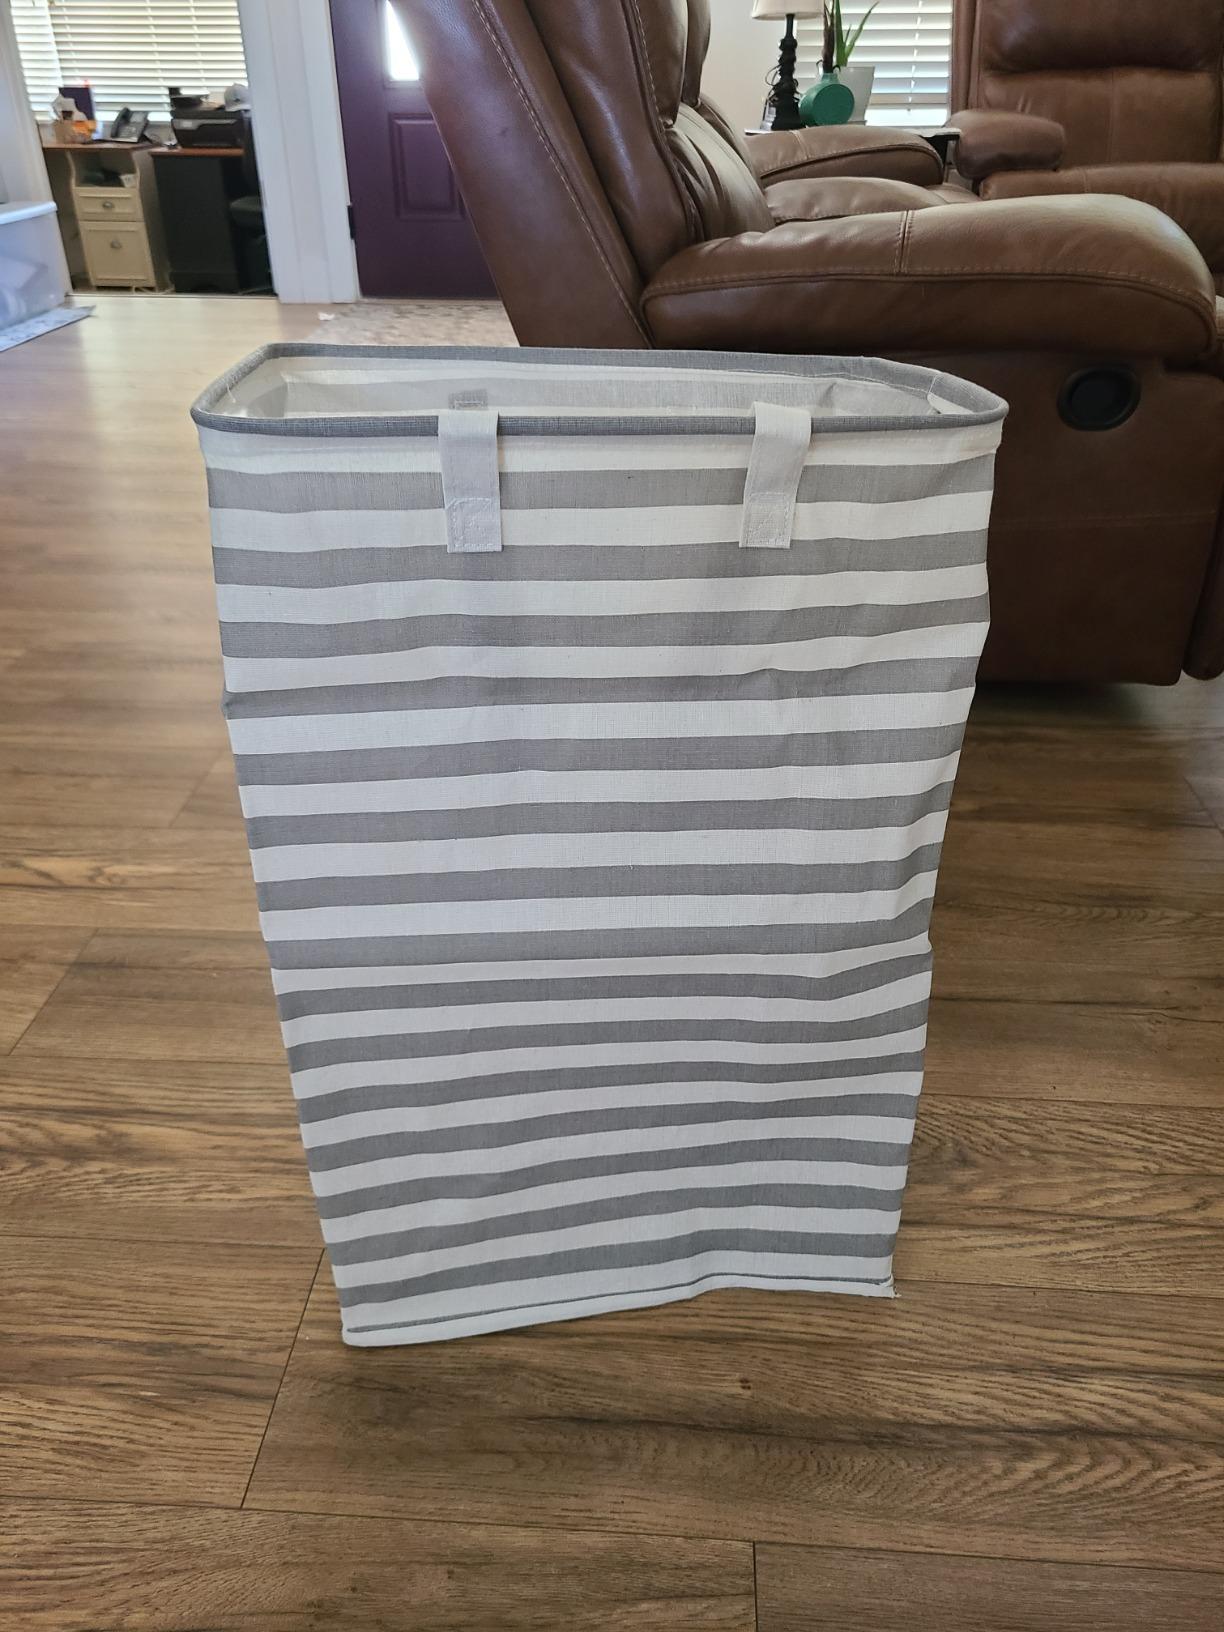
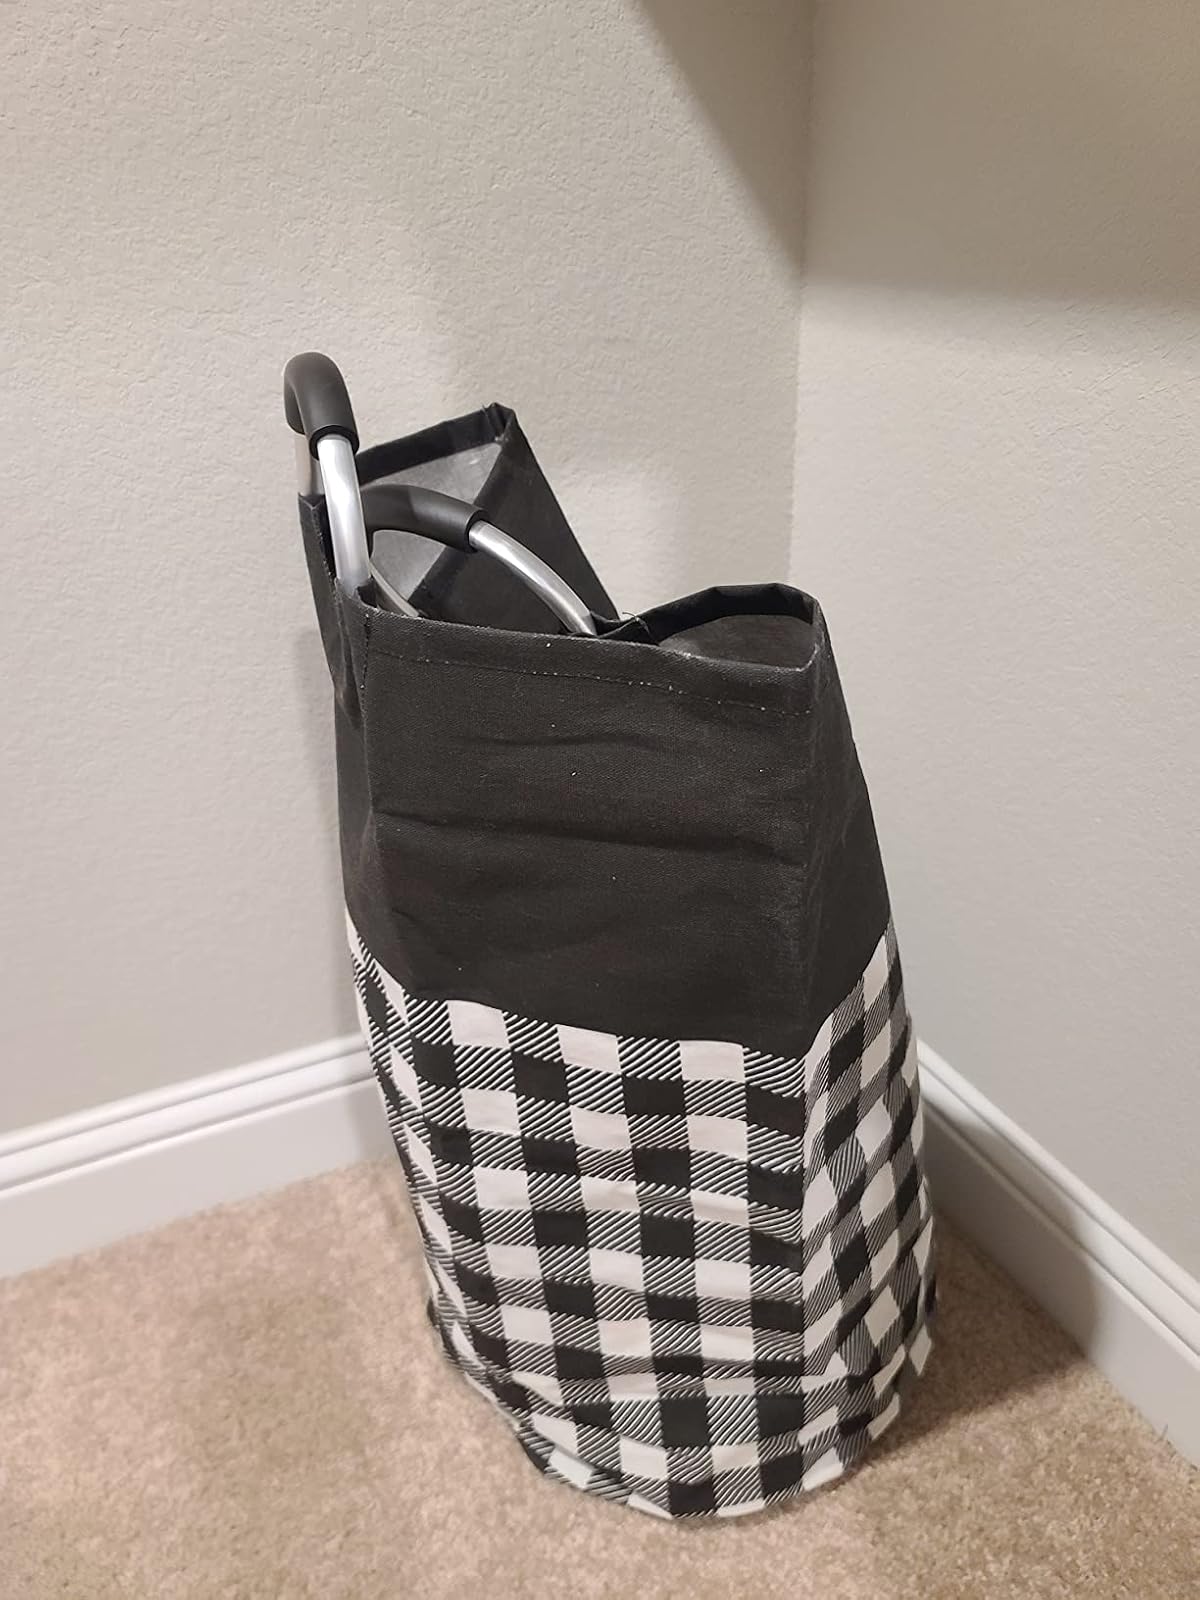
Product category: items_hamper
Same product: no